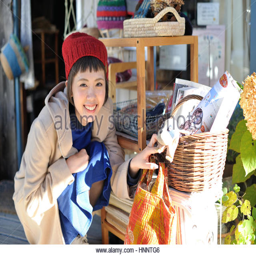
a smiling woman at a shop